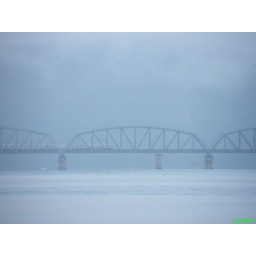
A train crossing the railway bridge along Hawkesbury River in a misty morning.